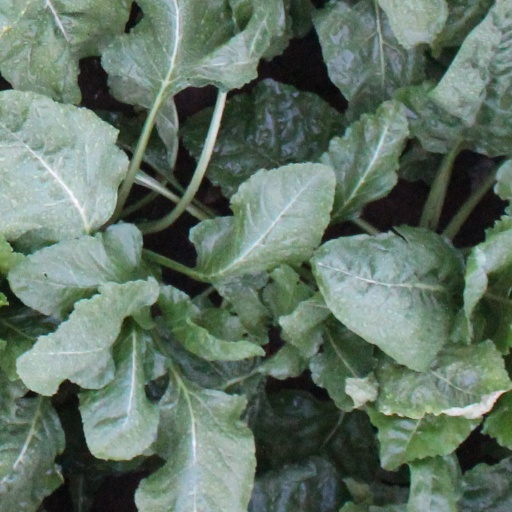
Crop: sugar beet